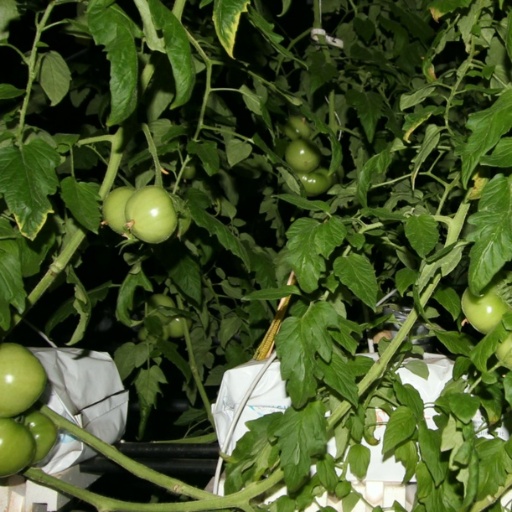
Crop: tomato